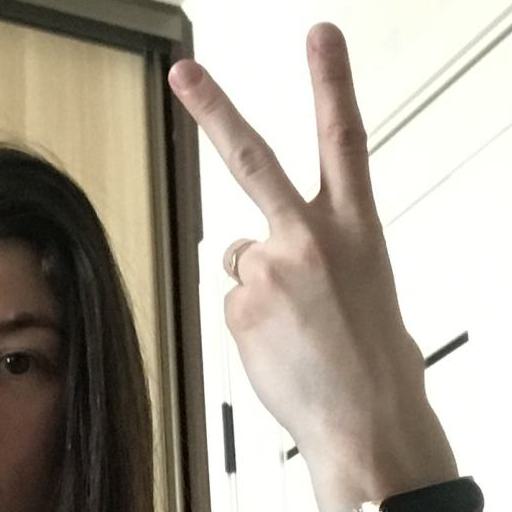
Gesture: peace_inverted